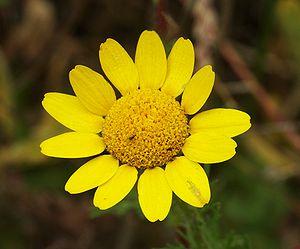
Anthémis des teinturiers (Anthemis tinctoria) Português: Camomila-dos-tintureiros (Anthemis tinctoria)